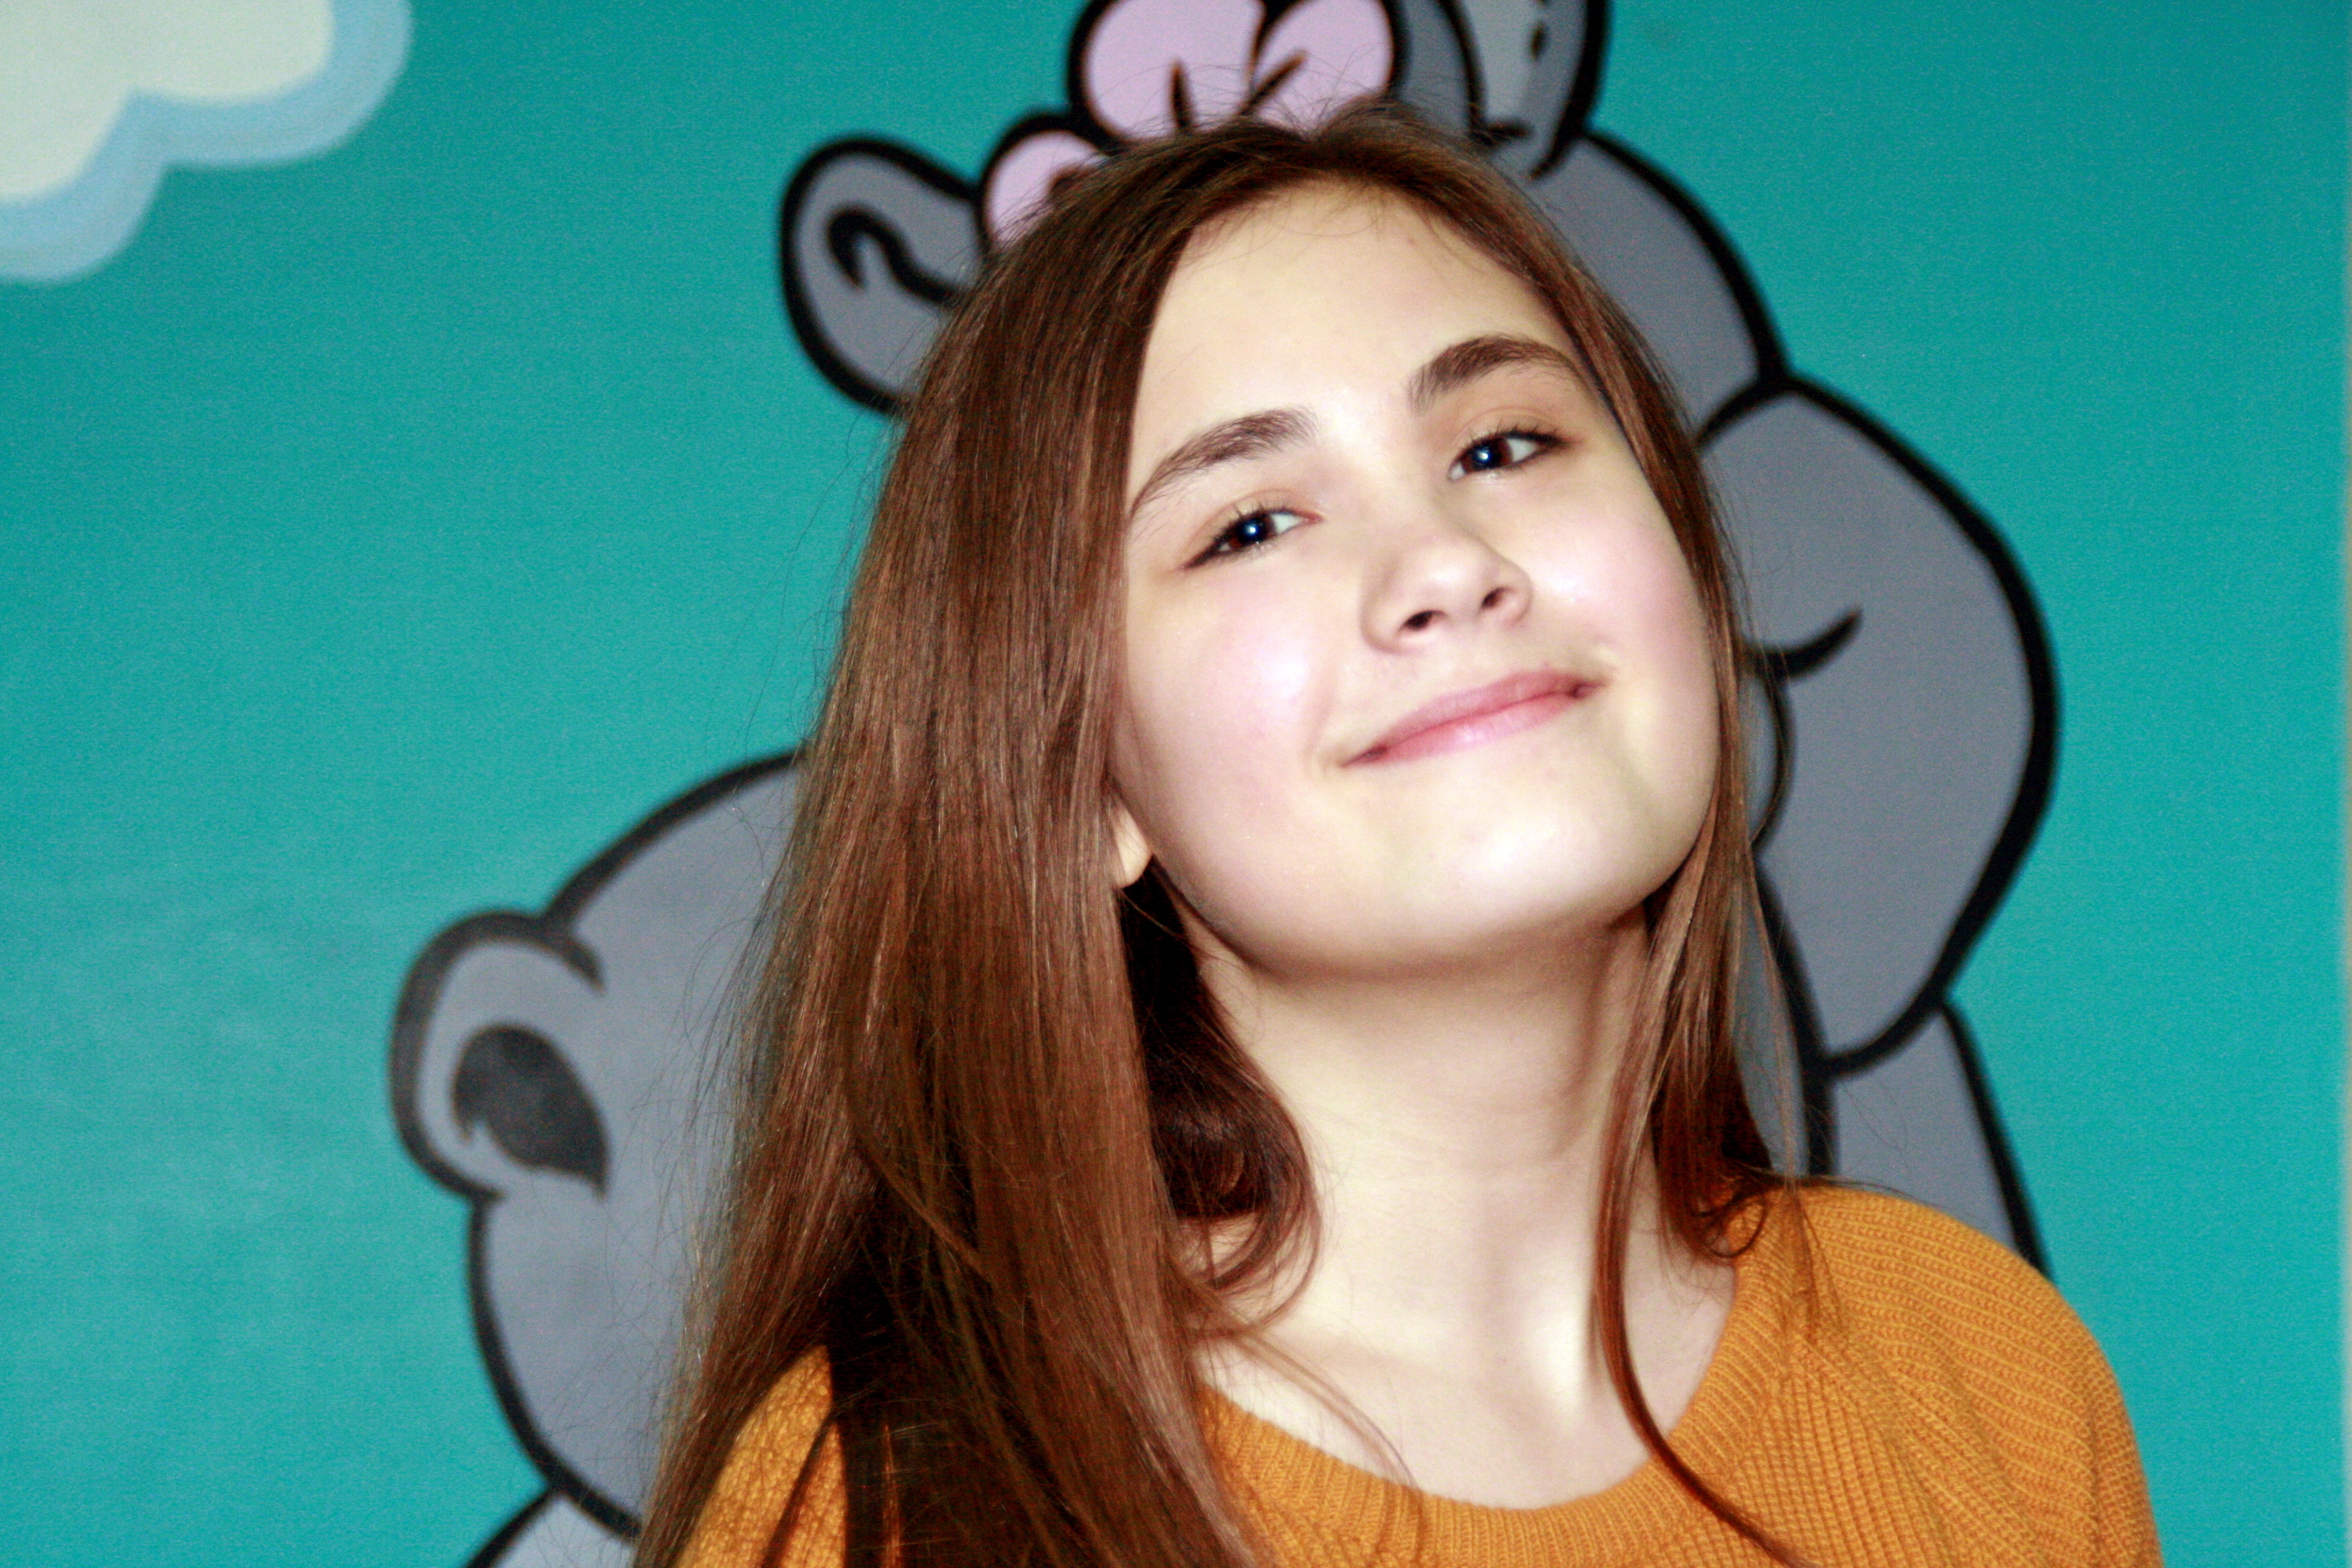
hand, person, girl, woman, hair, photography, portrait, model, color, lady, facial expression, hairstyle, smile, face, nose, eye, glasses, head, singing, skin, beauty, organ, emotion, brown eyes, bfe, vision care